Nueces massacre

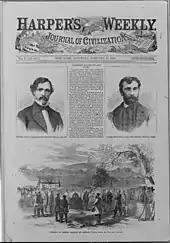
1866 story and illustration of Texan-German Unionists' funeral after the end of the American Civil War.

After the cessation of hostilities in 1865, Germans emerged as some of the most exuberant supporters of the United States' victory. The German-language Treue der Union Monument ("Loyalty to the Union"), in Comfort, Texas, was dedicated on August 10, 1866, to commemorate those who died at the 1862 Nueces massacre. Except for those drowned in the Rio Grande, the remains of the deceased are buried at the monument's site. It was the only Unionist monument dedicated by locals in the territory formerly controlled by the Confederacy.